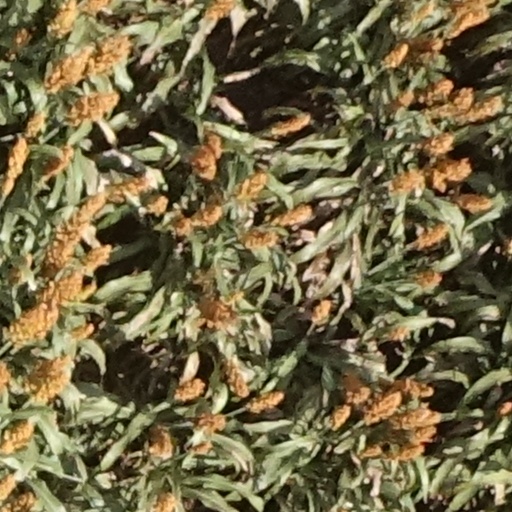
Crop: sorghum